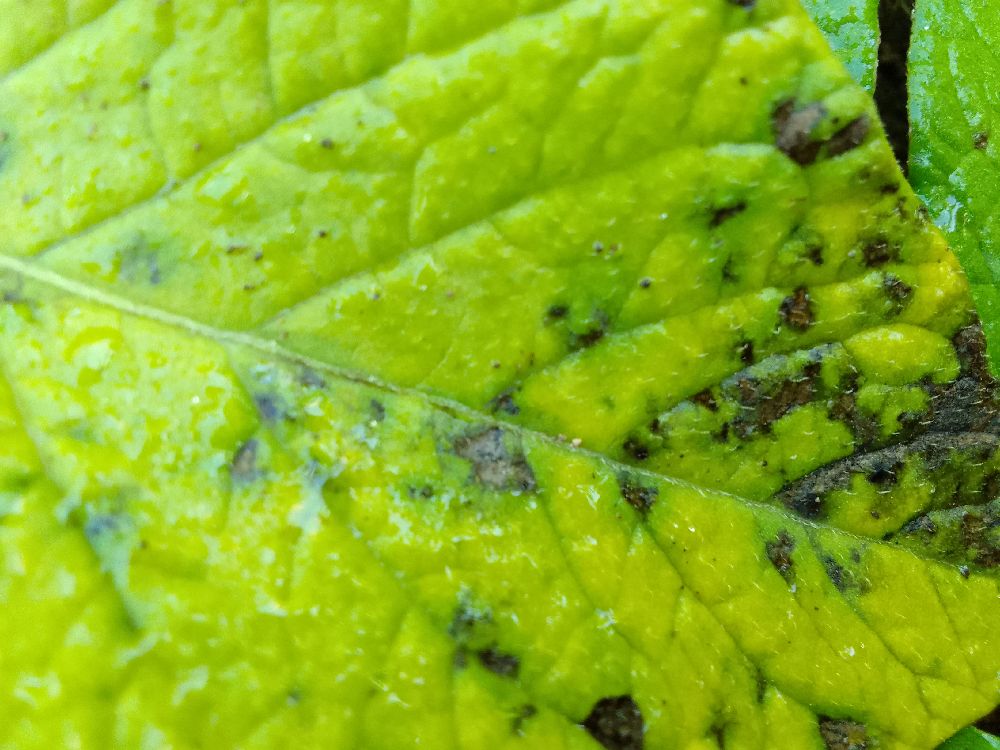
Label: Early blight